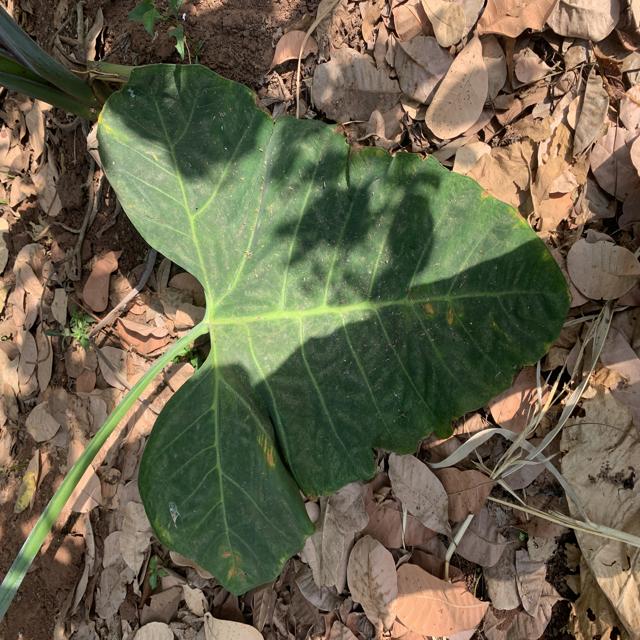
Label: Healthy